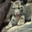
Label: leopard